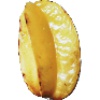
Label: Carambula 1